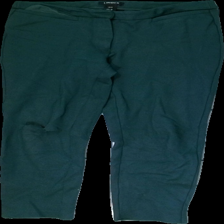
View: front
Type: Trousers
Category: Ladies
Brand: Lindex
Colors: Green
Material: 60% Viscos, 40% Nylon
Cut: Regular
Size: 38
Season: All
Stains: Major
Smell: Minor
Holes: Major
Damage: Ripped Knee
Price range: <50
Recommended usage: Export